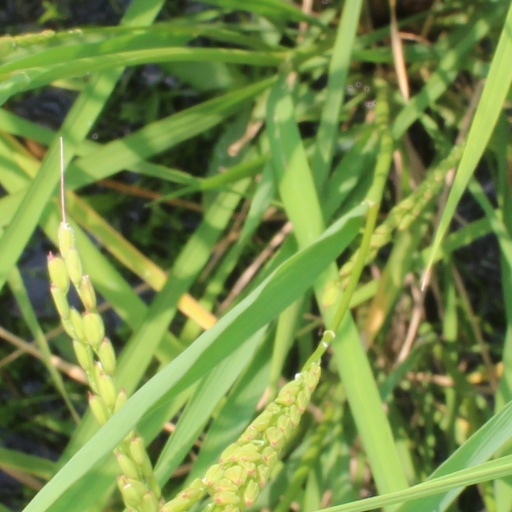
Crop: rice